Bramcote Hills Sport and Community College

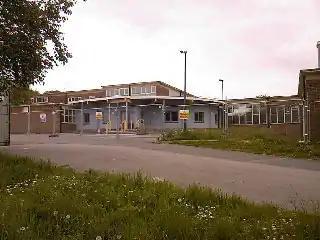
View of Bramcote College £500,000 Extension built in carpark in front of old library, with original 6th form block behind

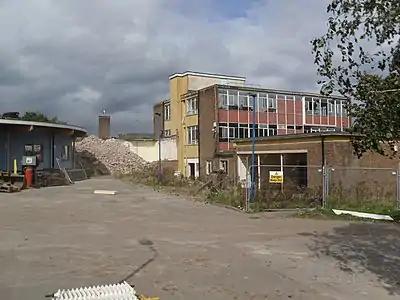
Demolition Work – New £500,000 extension (left) still pre-demolition with old college behind demolished, tower block standing and dance studio (original staff room) without windows

The school was host in the 1990s to "Park View 6th Form Centre" a shared sixth form facility for both Bramcote Hills Comprehensive and neighbouring Bramcote Park Comprehensive, enabling an intake and catchment from both of the schools. The 6th Form Centre was managed by Mr Andrew Kilgour.